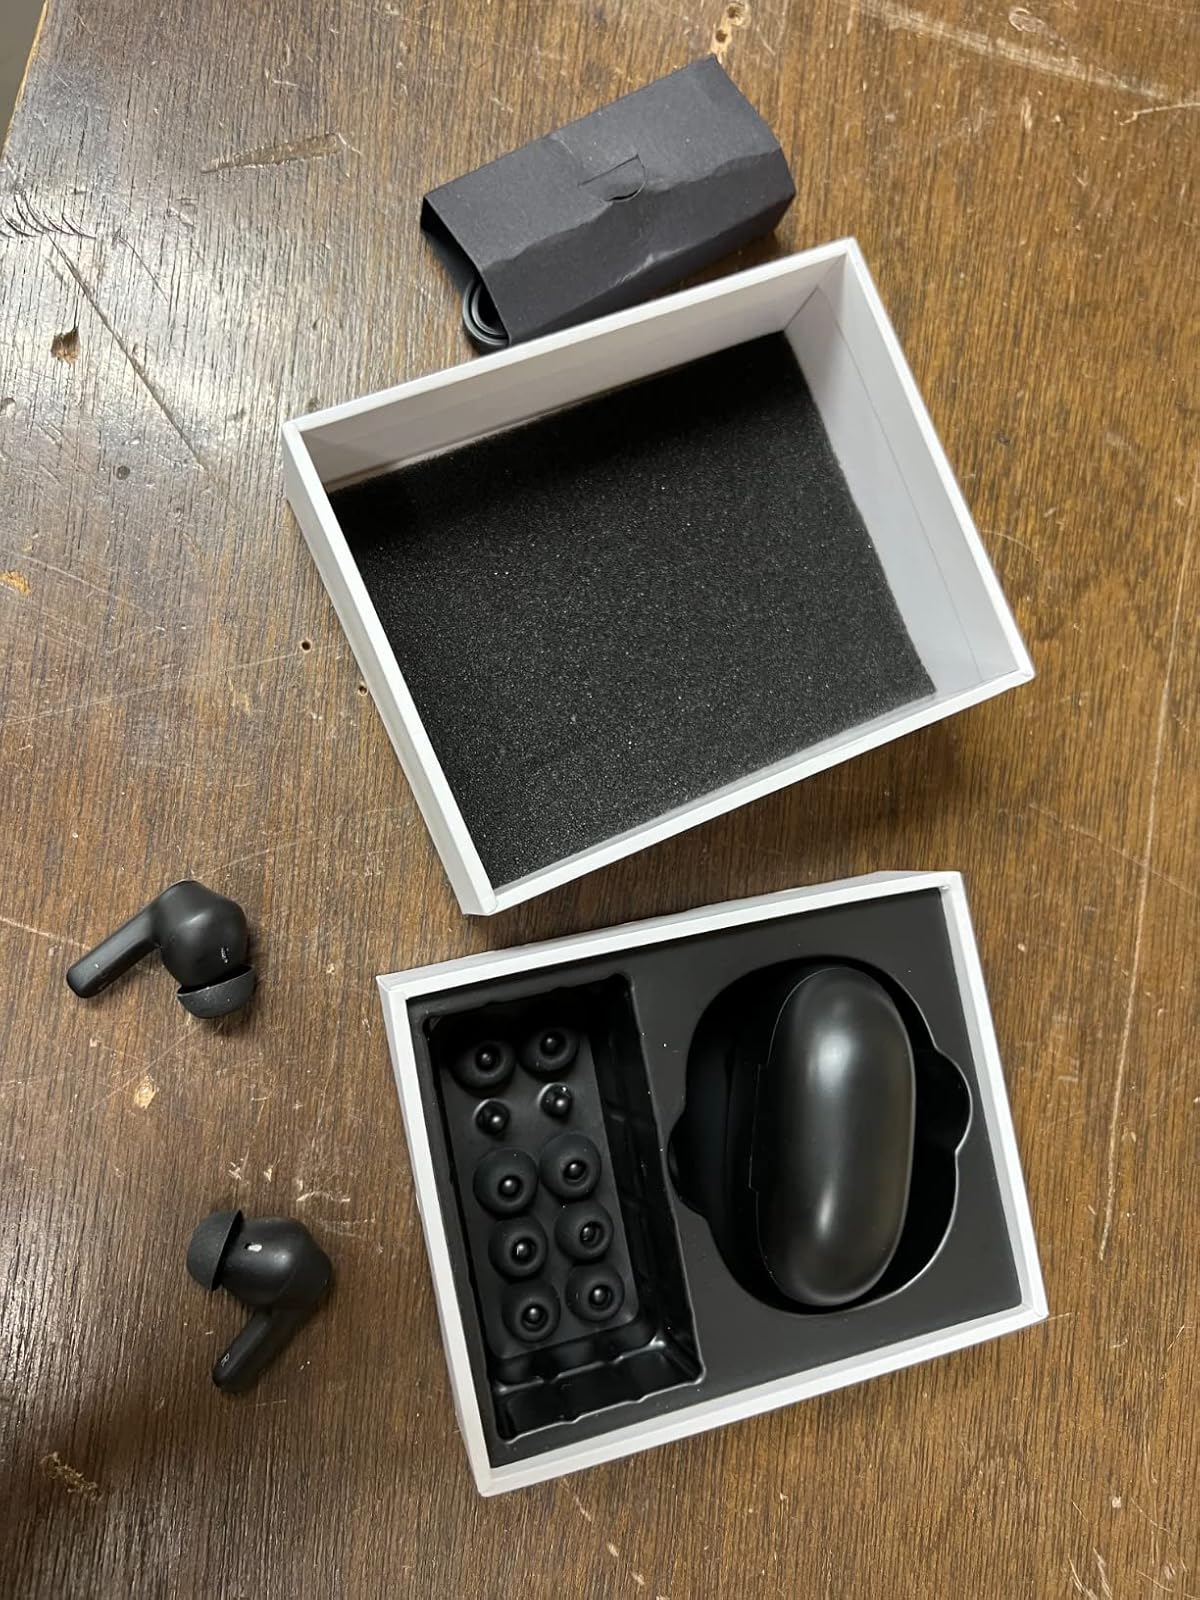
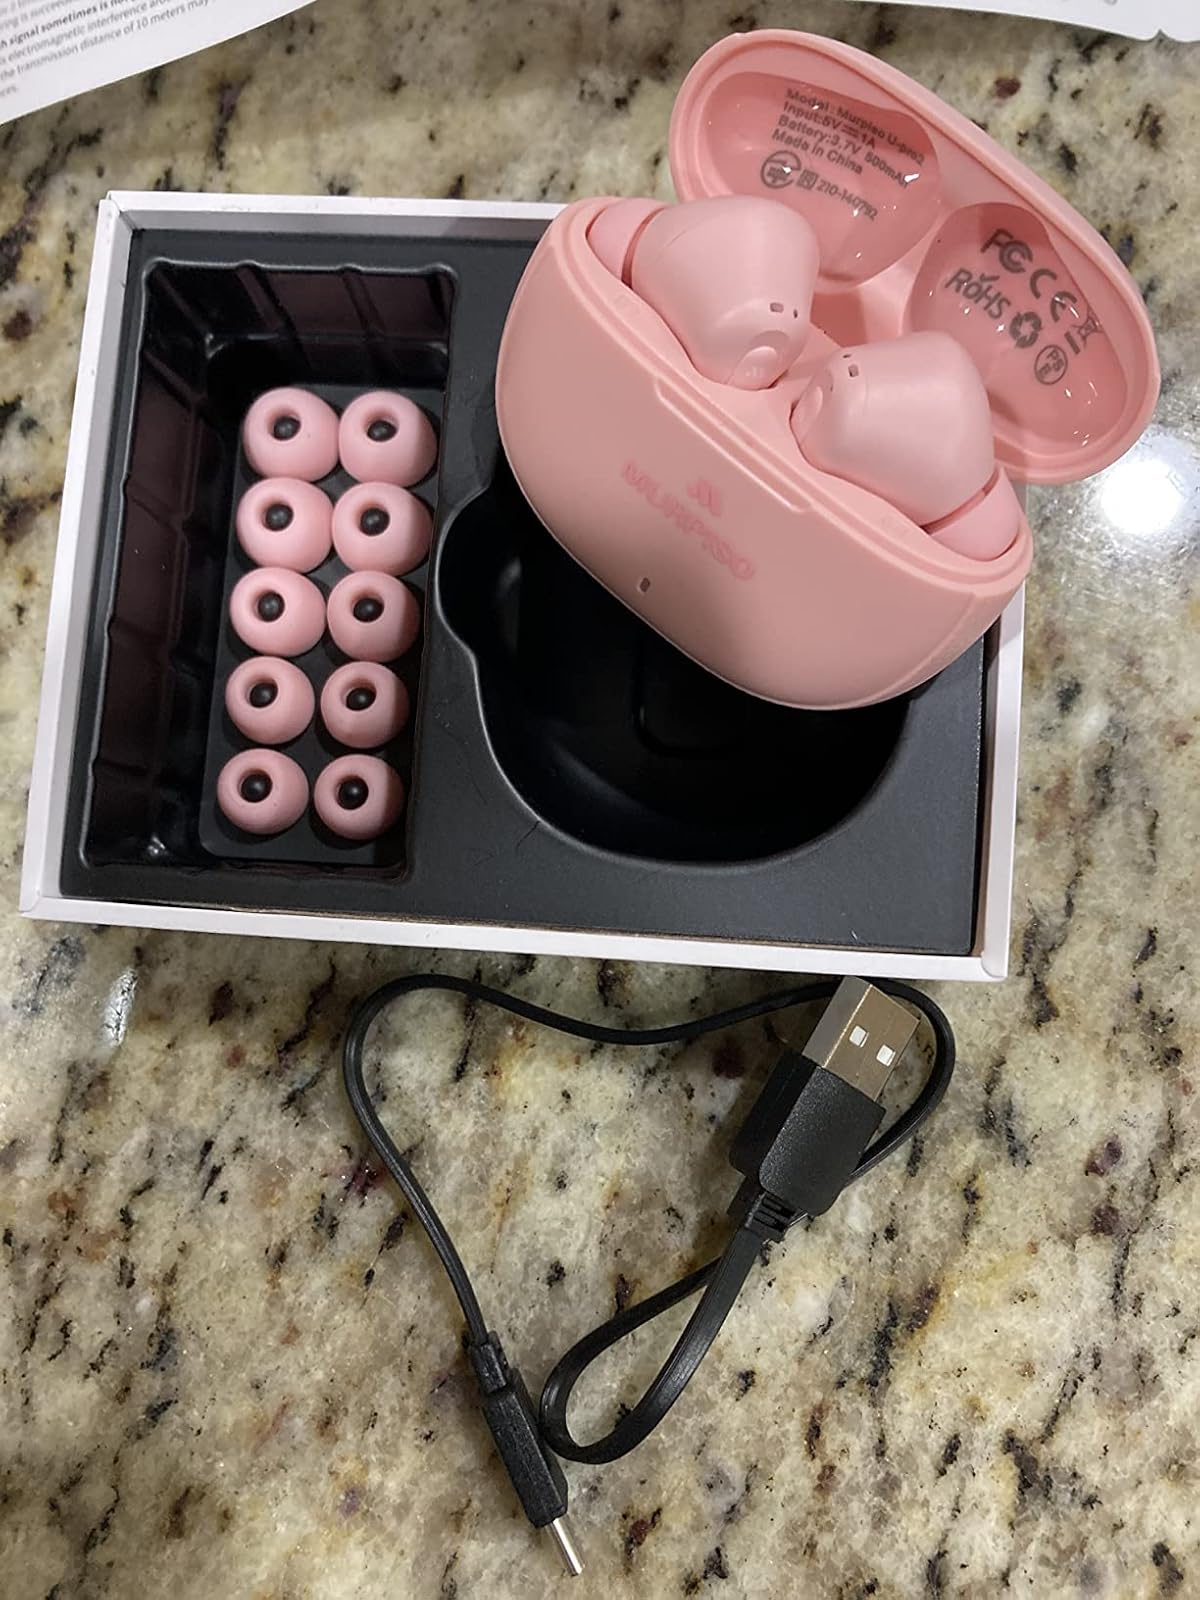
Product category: earbuds
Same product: no